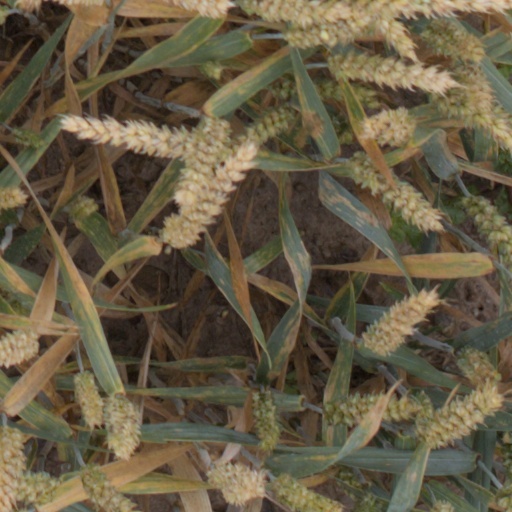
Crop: wheat